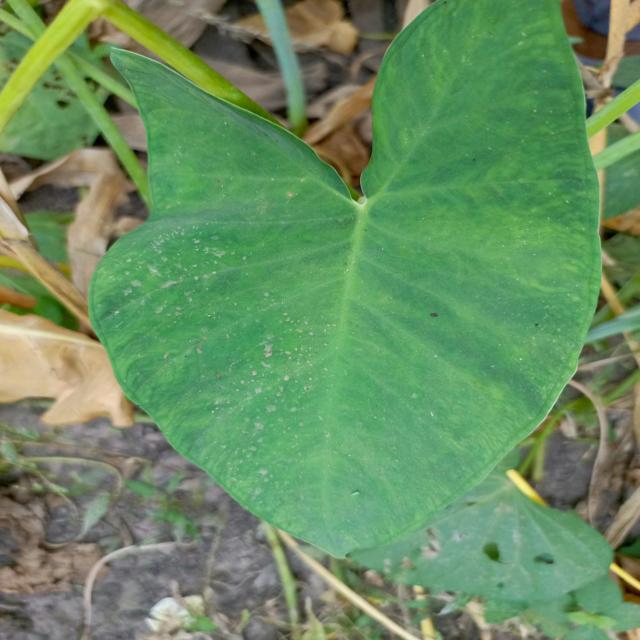
Label: Healthy